Tomoyuki Sugano

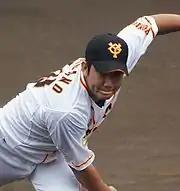
Sugano in 2014

Both Sugano's father and grandfather were disappointed because they were not notified of the Fighters' intention to draft him, the latter even quoted saying it was a violation of human rights. The Fighters did admit to having intentionally kept their intention to draft Sugano unannounced, and apologized for the surprise and the commotion they caused.